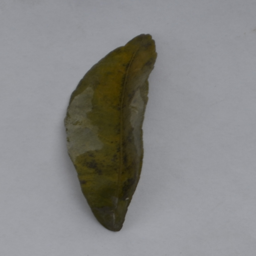
Plant part: leaf
Disease: black_spot